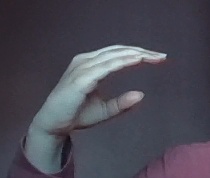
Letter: jeem